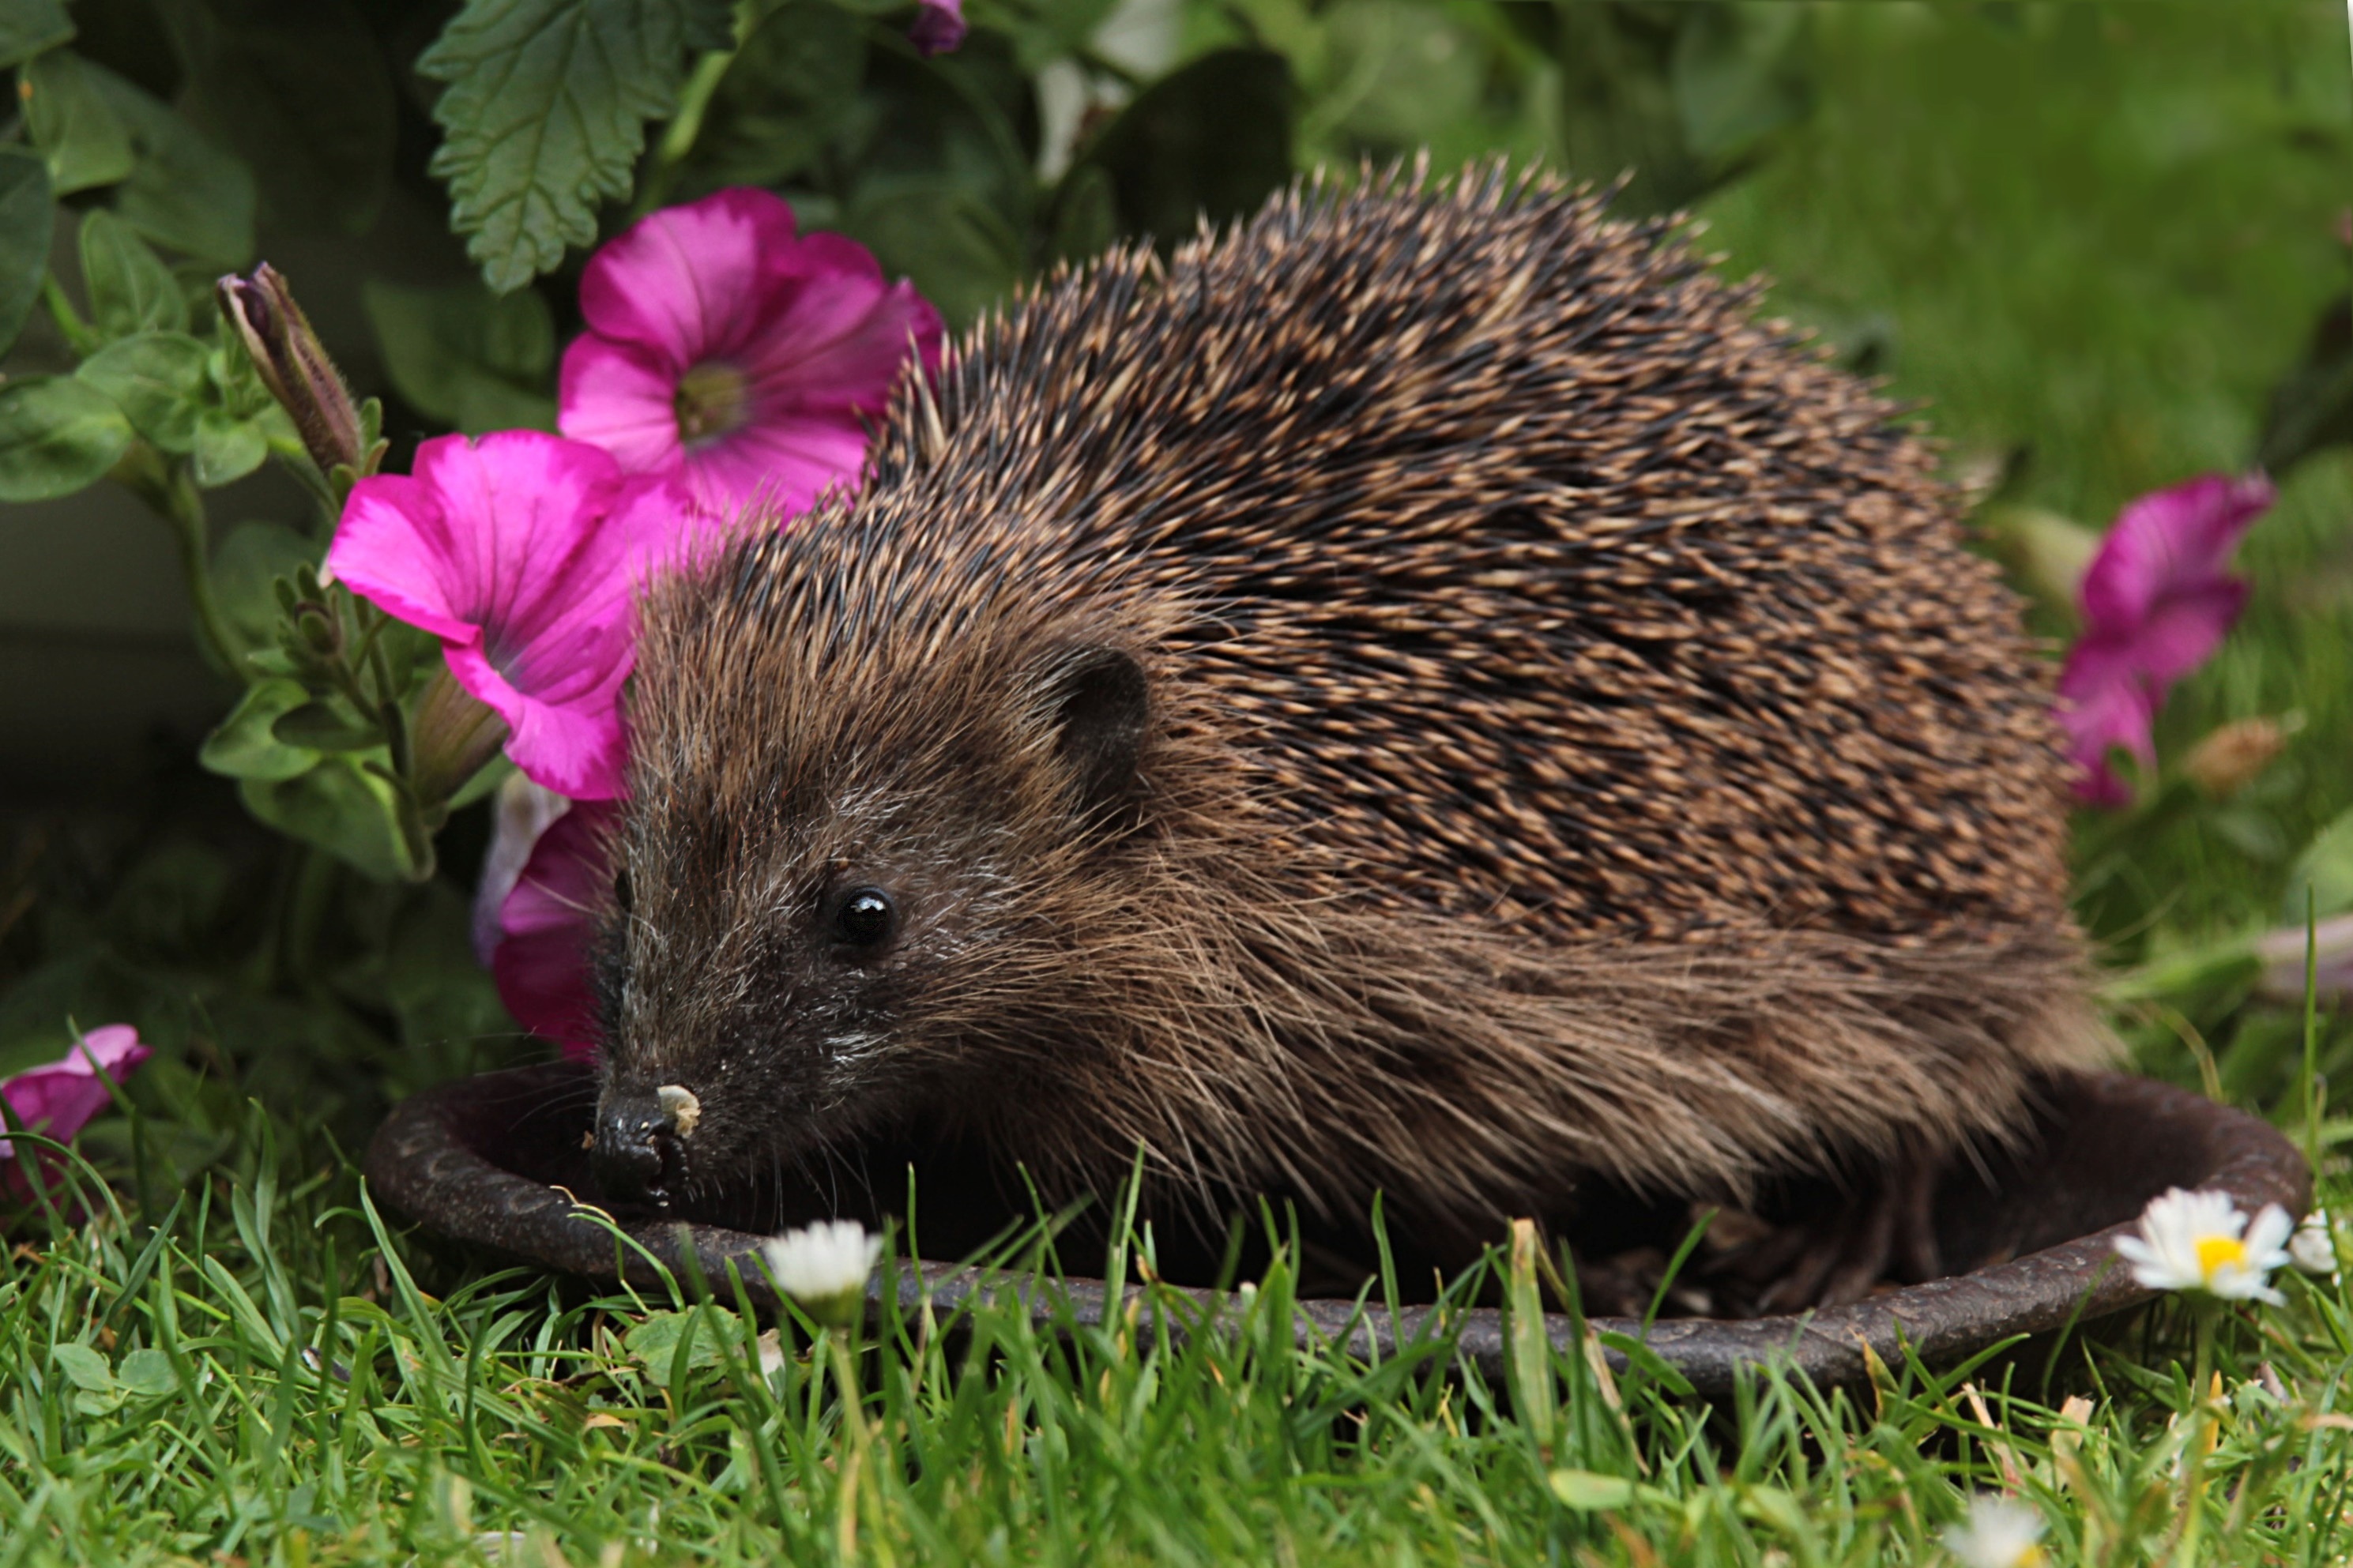
animal, wildlife, mammal, garden, fauna, whiskers, hedgehog, vertebrate, foraging, spur, erinaceus, mecki, erinaceidae, domesticated hedgehog